Rupert D'Oyly Carte

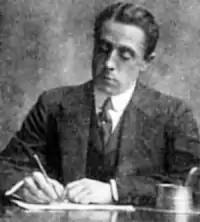
Carte in 1919

Between 1906 and 1909 Helen Carte, Rupert's stepmother, staged two repertory seasons at the Savoy Theatre. Directed by Gilbert and received with much success, they revitalised the D'Oyly Carte Opera Company, which had been in decline after Richard D'Oyly Carte's death. In 1912, when theatre censorship was under discussion in Britain, Carte was strongly in favour of retaining censorship, because it gave managements complete certainty about what they could or could not stage without fear of interference by the police or others. He joined with other London theatre managers, including Herbert Beerbohm Tree, George Edwardes and Arthur Bourchier in signing a petition for the retention of censorship. In the same year, together with Herbert Sullivan and theatre managers including Beerbohm Tree and Squire Bancroft, Carte was an instigator of a memorial to W. S. Gilbert at Charing Cross. In 1913, Rupert's stepmother Helen died. She left all her holdings in the Savoy Hotel group, the Savoy Theatre and the D'Oyly Carte Opera Company to her stepson.